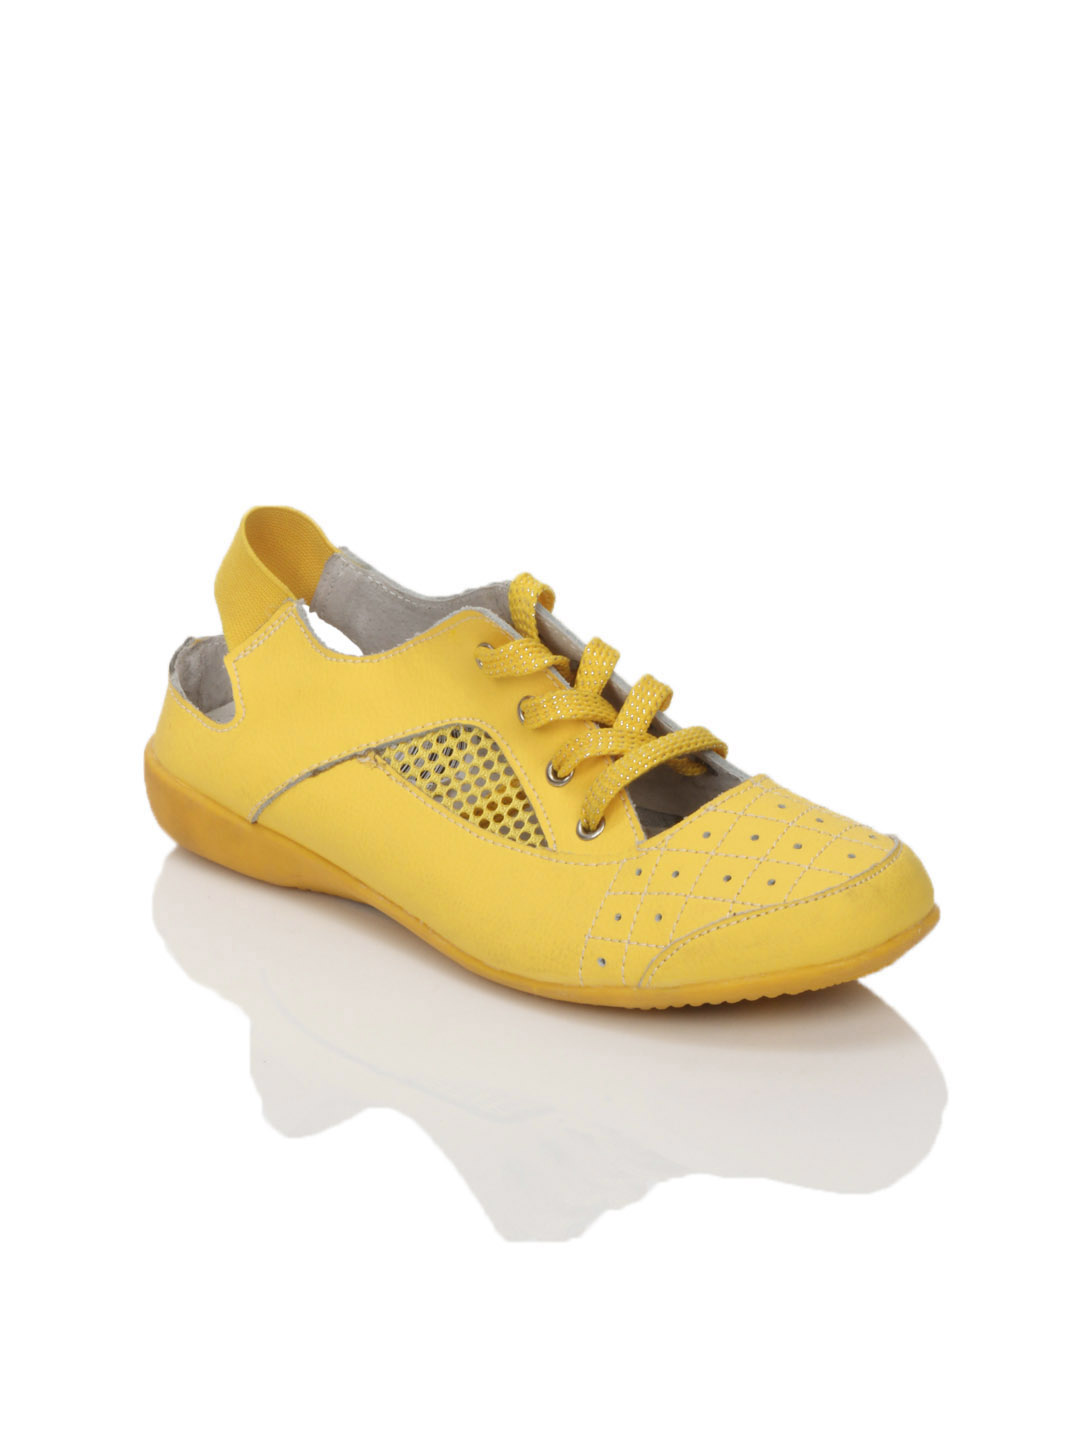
Catwalk Women Yellow Casual Shoes
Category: Footwear / Shoes / Casual Shoes
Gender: Women
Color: Yellow
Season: Winter 2015
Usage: Casual